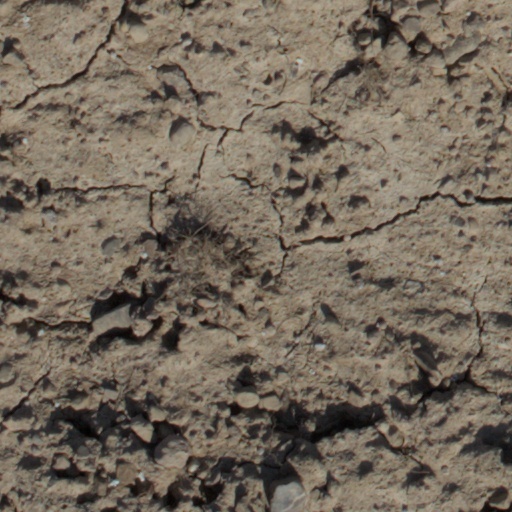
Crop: wheat